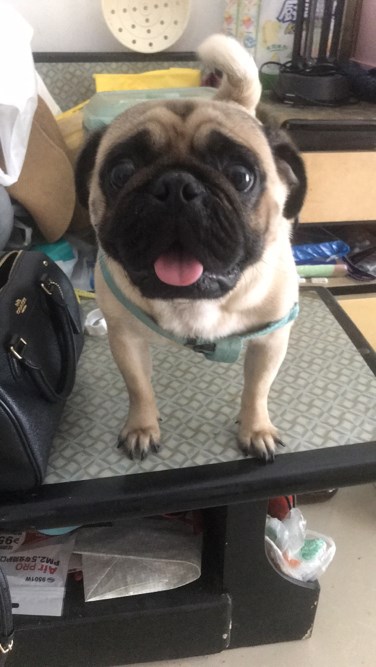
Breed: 798-n000130-pug